List of historic properties in Tucson, Arizona

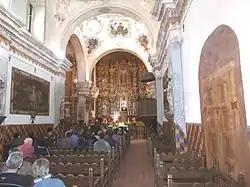
Inside the Mission San Xavier del Bac.

The houses in Tucson of historical significanse which are listed in the National Register of Historic Places and which are pictured are the following: